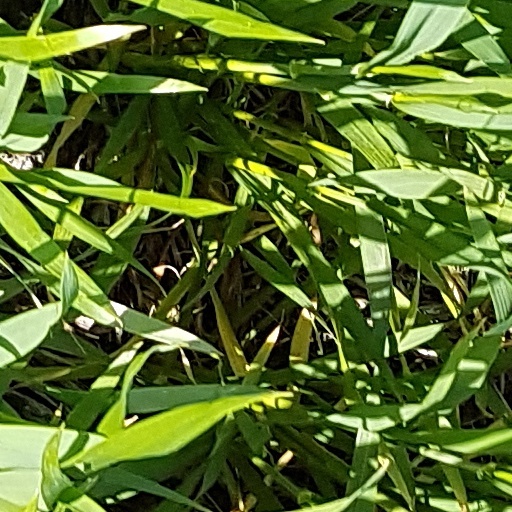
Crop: wheat